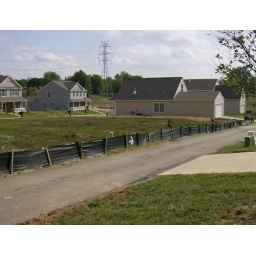
View from driveway... more houses will be built next year in green space